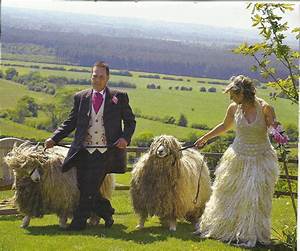
Label: sheep